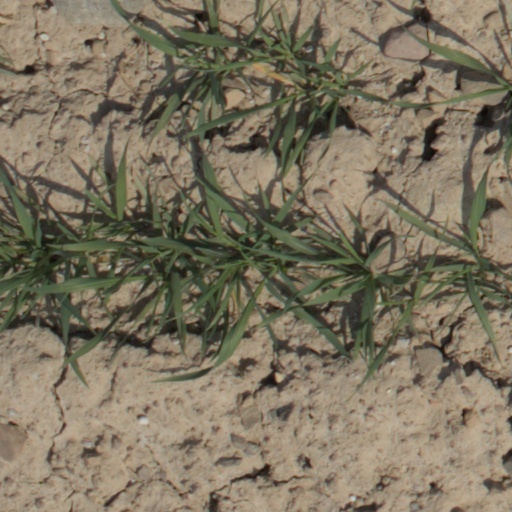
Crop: wheat